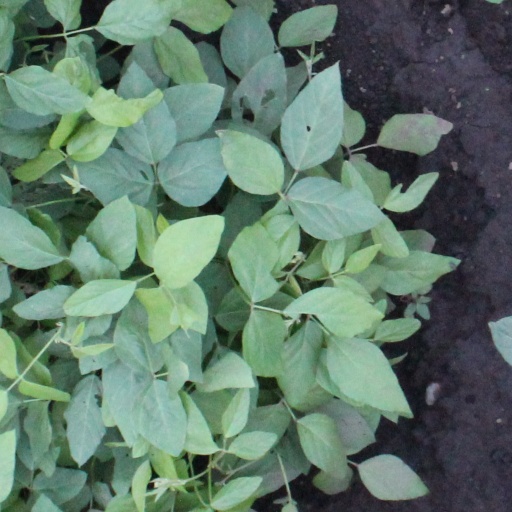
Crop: soybean